Euphaedra preussi

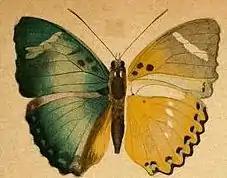
"Deutsche Entomologische Zeitschrift" (Iris, Dresden) Plate 1 Otto Staudinger, 1891 Neue exotische Lepidopteren

"E. preussi" differs from all the other forms of the subgroup in having a broad white longitudinal band, sometimes tinged with bluish, at the costal margin of the- hindwing beneath, covering the base of this margin and then in cellule 7 extending far beyond the middle; the under surface has no black discal spots and the submarginal spots are small or entirely absent; the subapical band of the forewing is always narrow, in the male often very narrow, of uniform breadth, more or less broken up into spots and white, or in the male greenish; the green or bluish hindmarginal spot on the upperside of the forewing is large, reaching at least to vein 2.